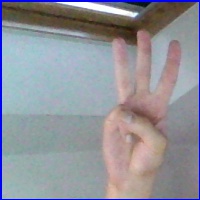
Letra: W